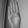
ASL letter: B